Dacian language

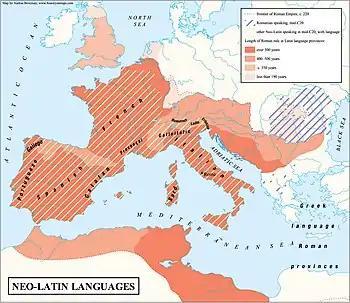
Map showing the time duration of Roman rule and the distribution of modern Romance languages. In particular, parts of Dacia had been under Roman rule (Roman Dacia) for 170 years.

In 53 BC, Julius Caesar stated that the lands of the Dacians started on the eastern edge of the Hercynian Forest. This corresponds to the period between 82 and 44 BC, when the Dacian state reached its widest extent during the reign of King Burebista: in the west it may have extended as far as the middle Danube River valley in present-day Hungary, in the east and north to the Carpathians in present-day Slovakia and in the south to the lower Dniester valley in present-day south-western Ukraine and the western coast of the Black Sea as far as Appollonia. At that time, some scholars believe, the Dacians built a series of hill-forts at Zemplin (Slovakia), Mala Kopania (Ukraine), Oncești, Maramureș (Romania) and Solotvyno (Ukraine). The Zemplin settlement appears to belong to a Celto-Dacian horizon, as well as the river "Patissus" (Tisa)'s region, including its upper stretch, according to Shchukin (1989). According to Parducz (1956) Foltiny (1966), Dacian archaeological finds extend to the west of Dacia, and occur along both banks of the Tisza. Besides the possible incorporation of a part of Slovakia into the Dacian state of Burebista, there was also Geto-Dacian penetration of south-eastern Poland, according to Mielczarek (1989). The Polish linguist Milewski Tadeusz (1966 and 1969) suggests that in the southern regions of Poland appear names that are unusual in northern Poland, possibly related to Dacian or Illyrian names. On the grounds of these names, it has been argued that the region of the Carpathian and Tatra Mountains was inhabited by Dacian tribes linguistically related to the ancestors of modern Albanians.